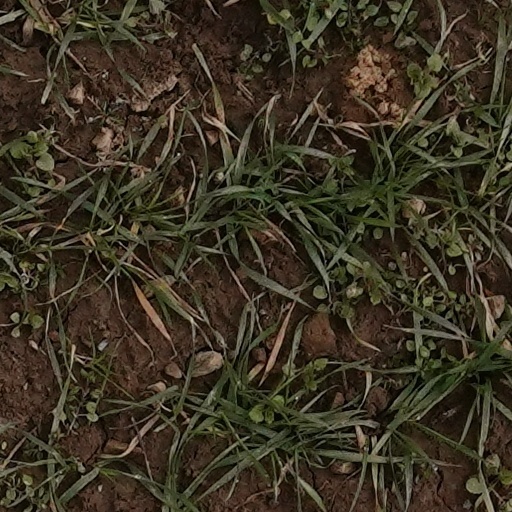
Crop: wheat